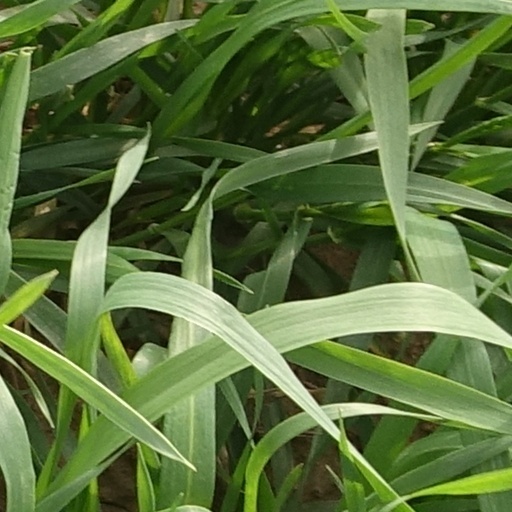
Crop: wheat